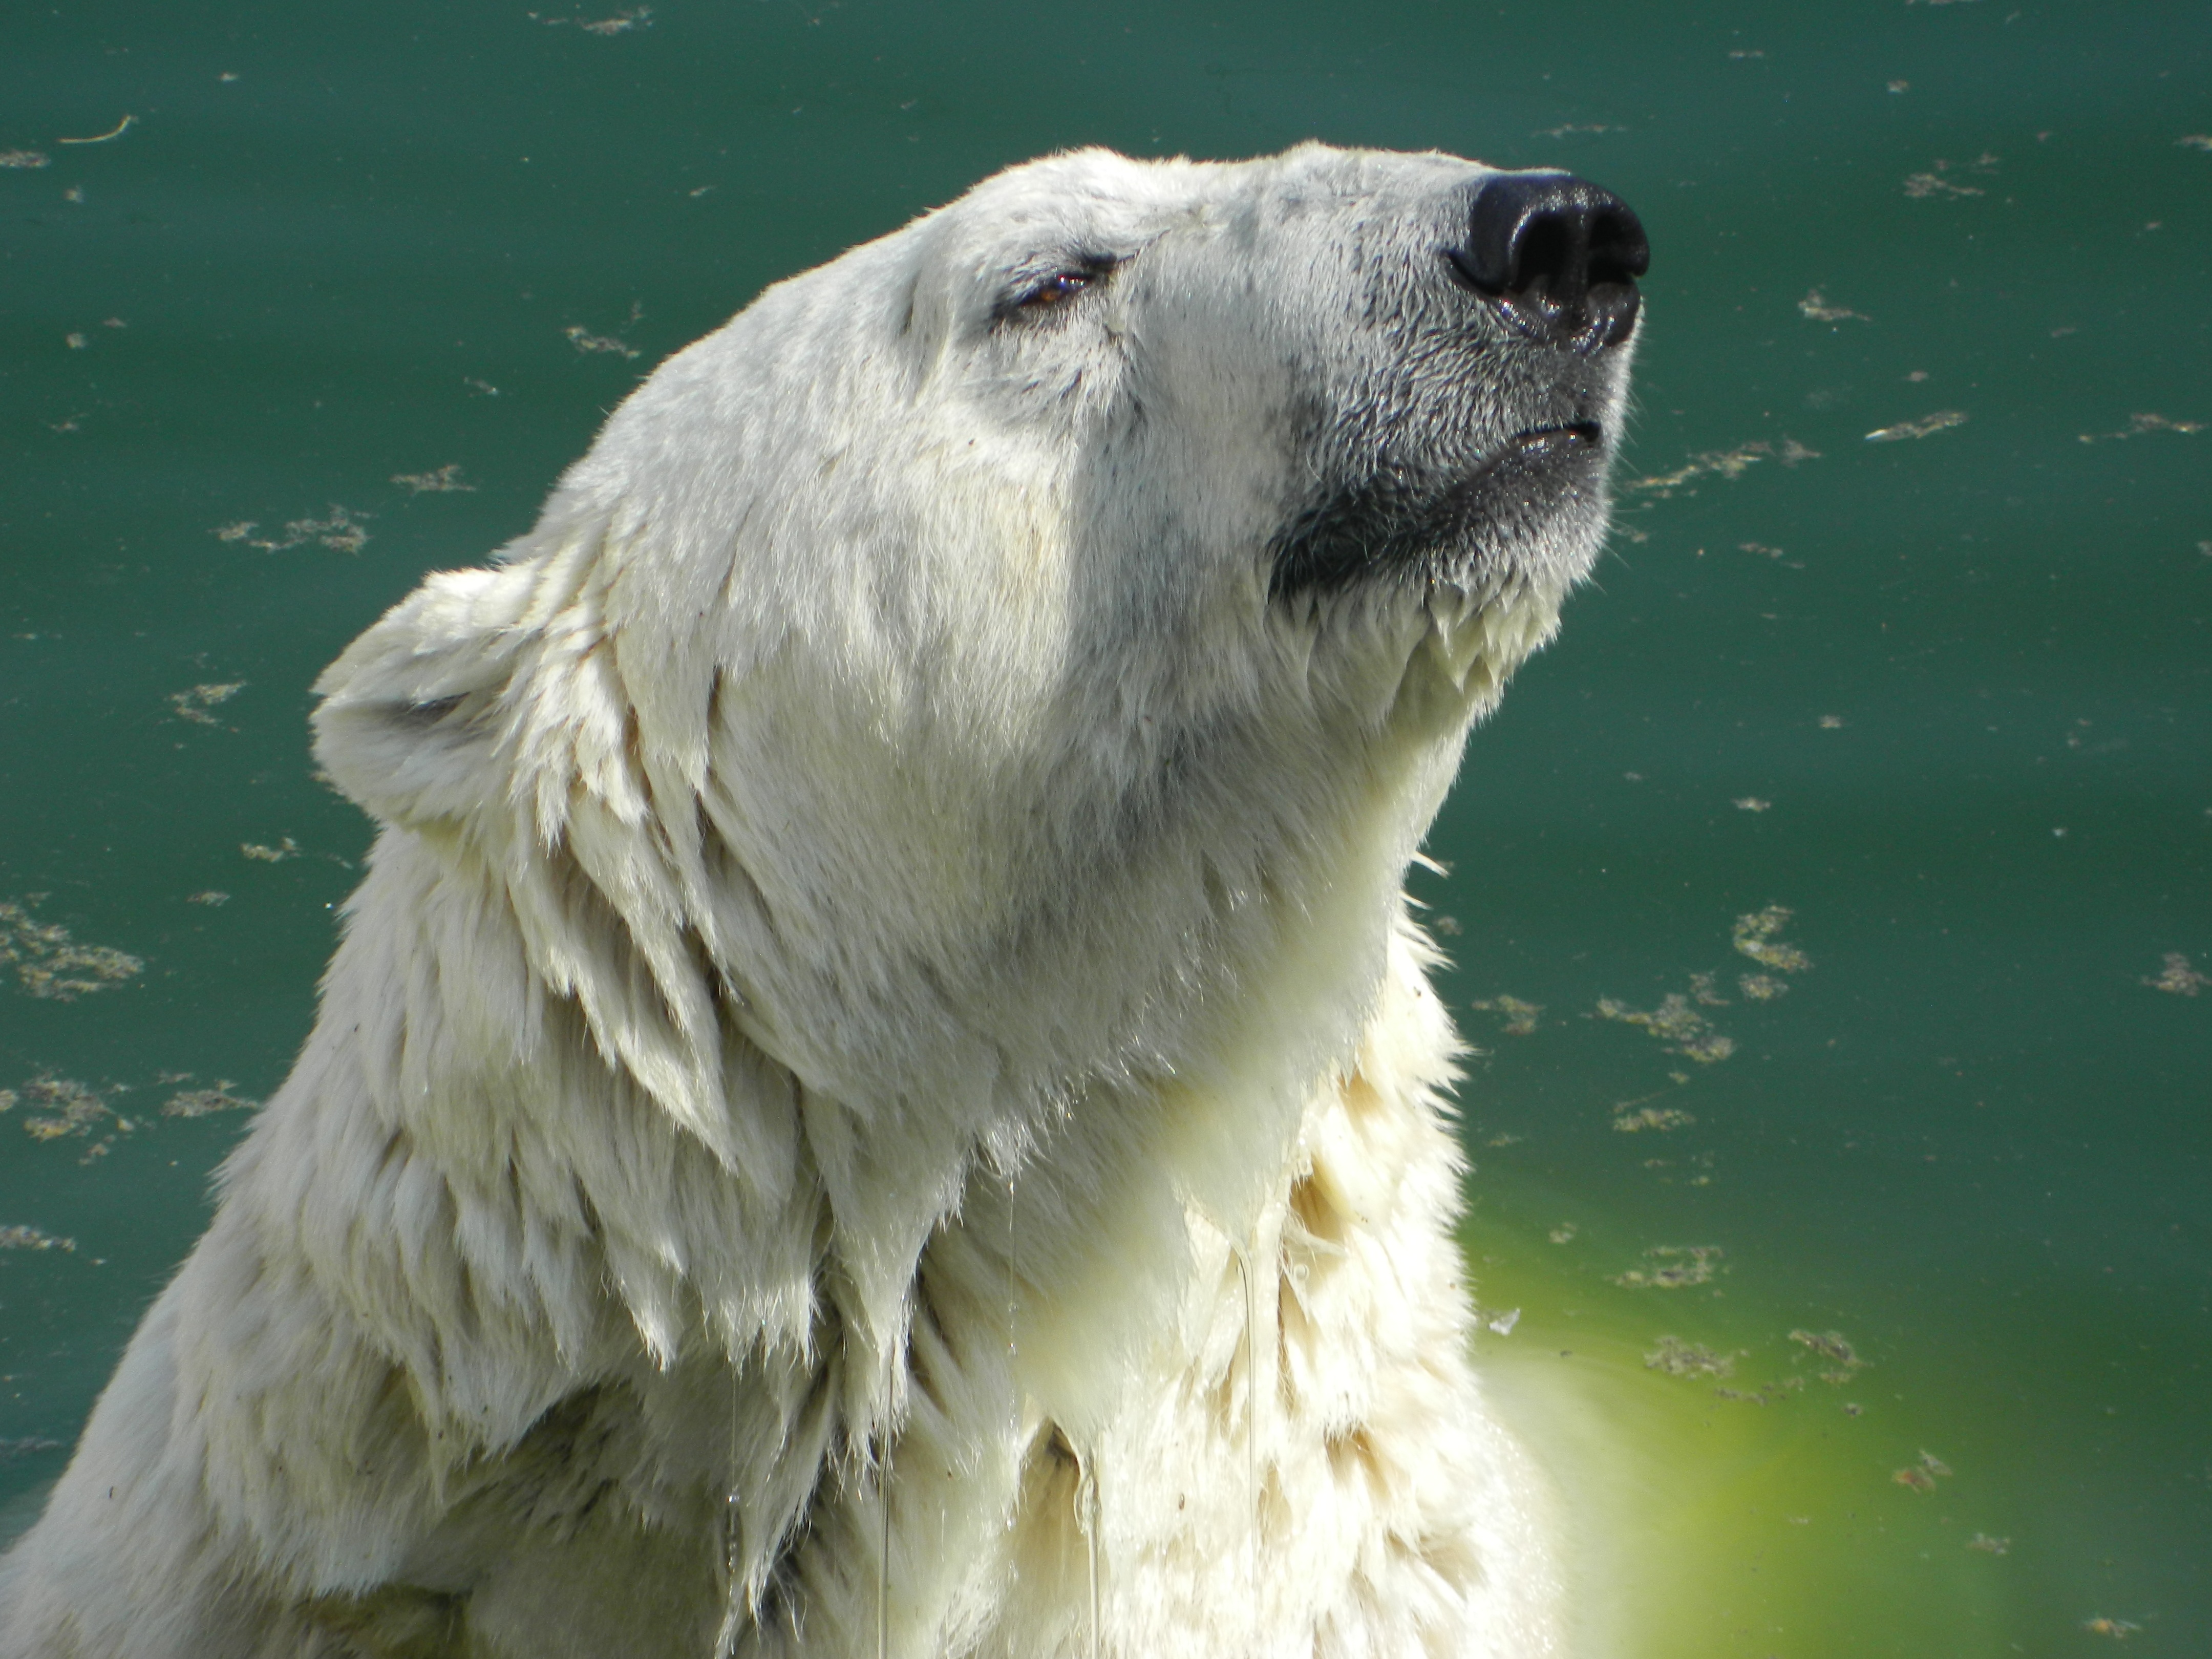
white, bear, wildlife, fauna, polar bear, snout, animals, grizzly bear, carnivoran